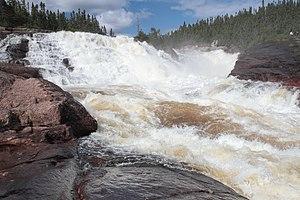
Chute sur la rivière Manitou, Minganie, Québec, Canada Français
La rivière Manitou est une rivière coulant dans le territoire non organisé de Lac-Jérôme et dans la municipalité de Rivière-au-Tonnerre, dans la municipalité régionale de comté de la Minganie, dans la région administrative de la Côte-Nord, dans la province de Québec, au Canada.